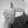
ASL letter: T